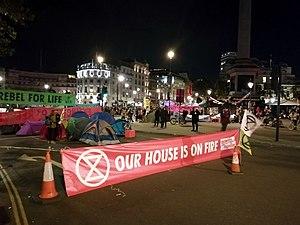
« Notre maison brûle et nous regardons ailleurs » est une phrase prononcée par Jacques Chirac, président de la République française, en ouverture de son discours devant l'assemblée plénière du IVᵉ Sommet de la Terre le 2 septembre 2002 à Johannesburg, en Afrique du Sud.